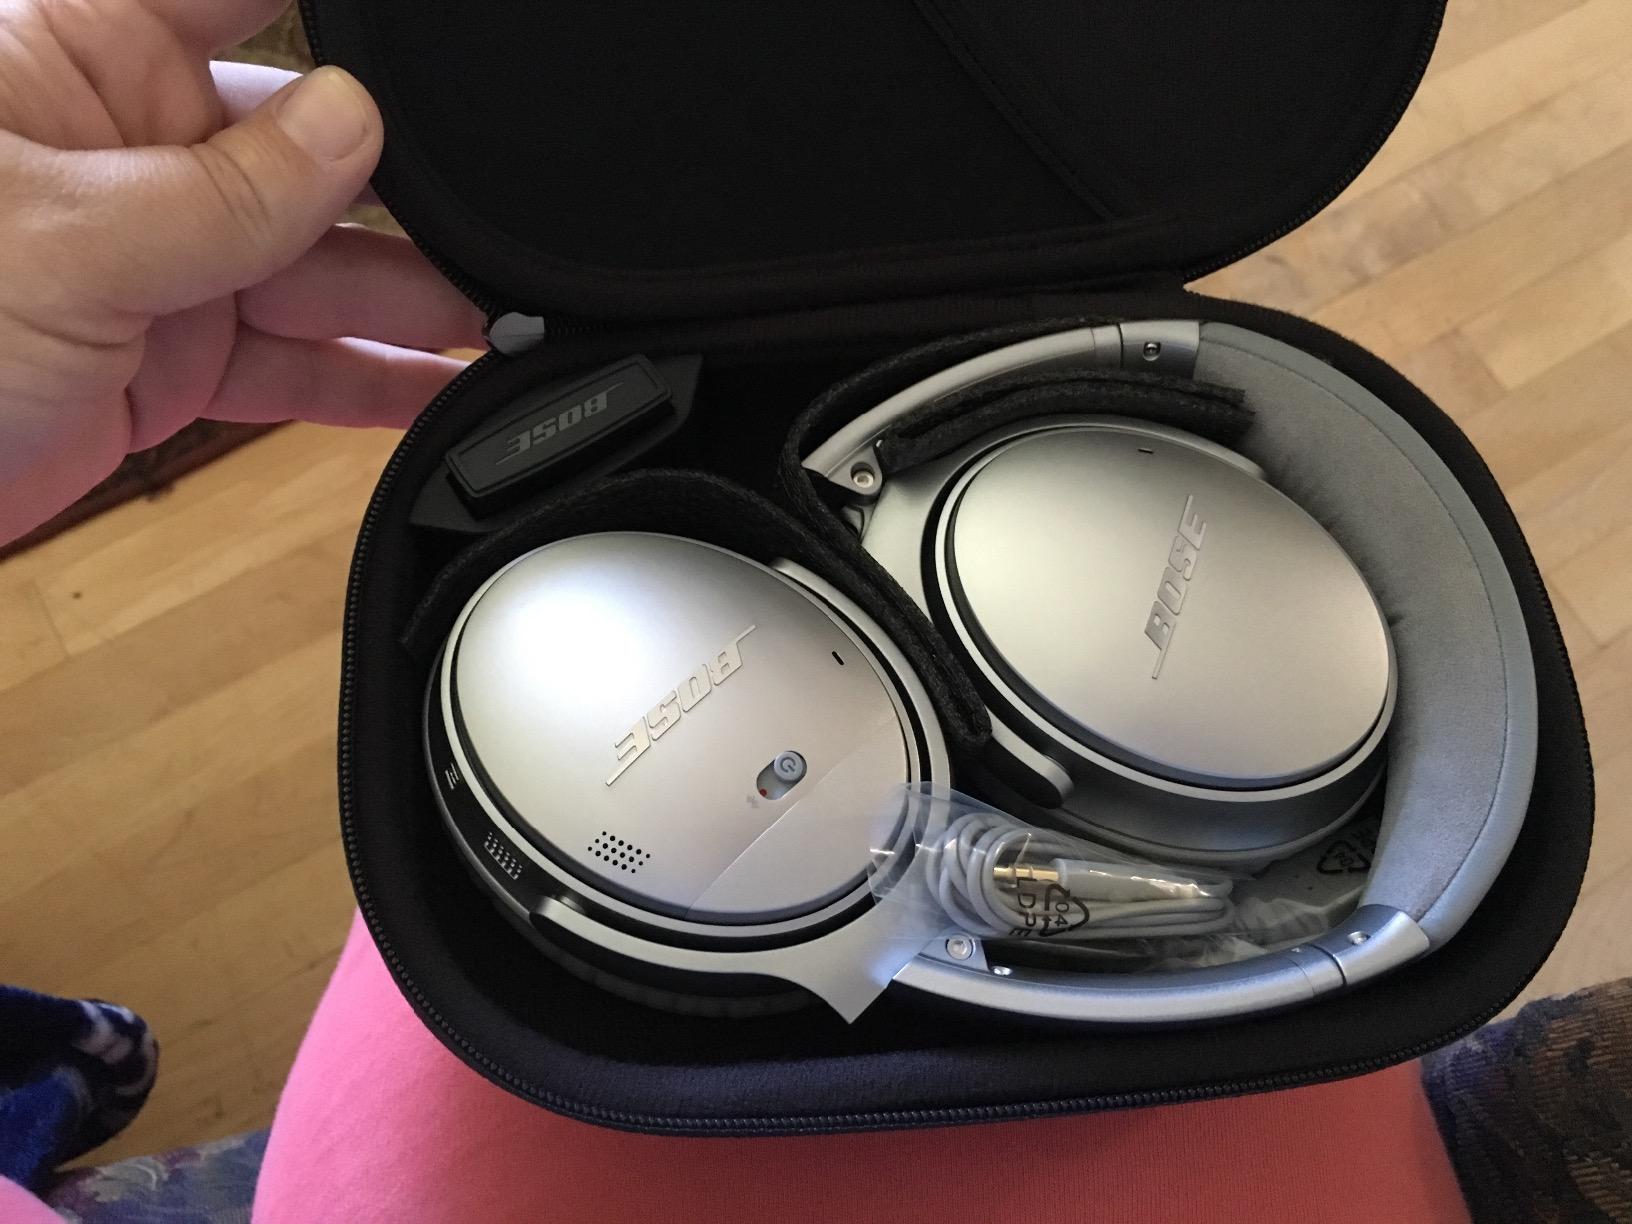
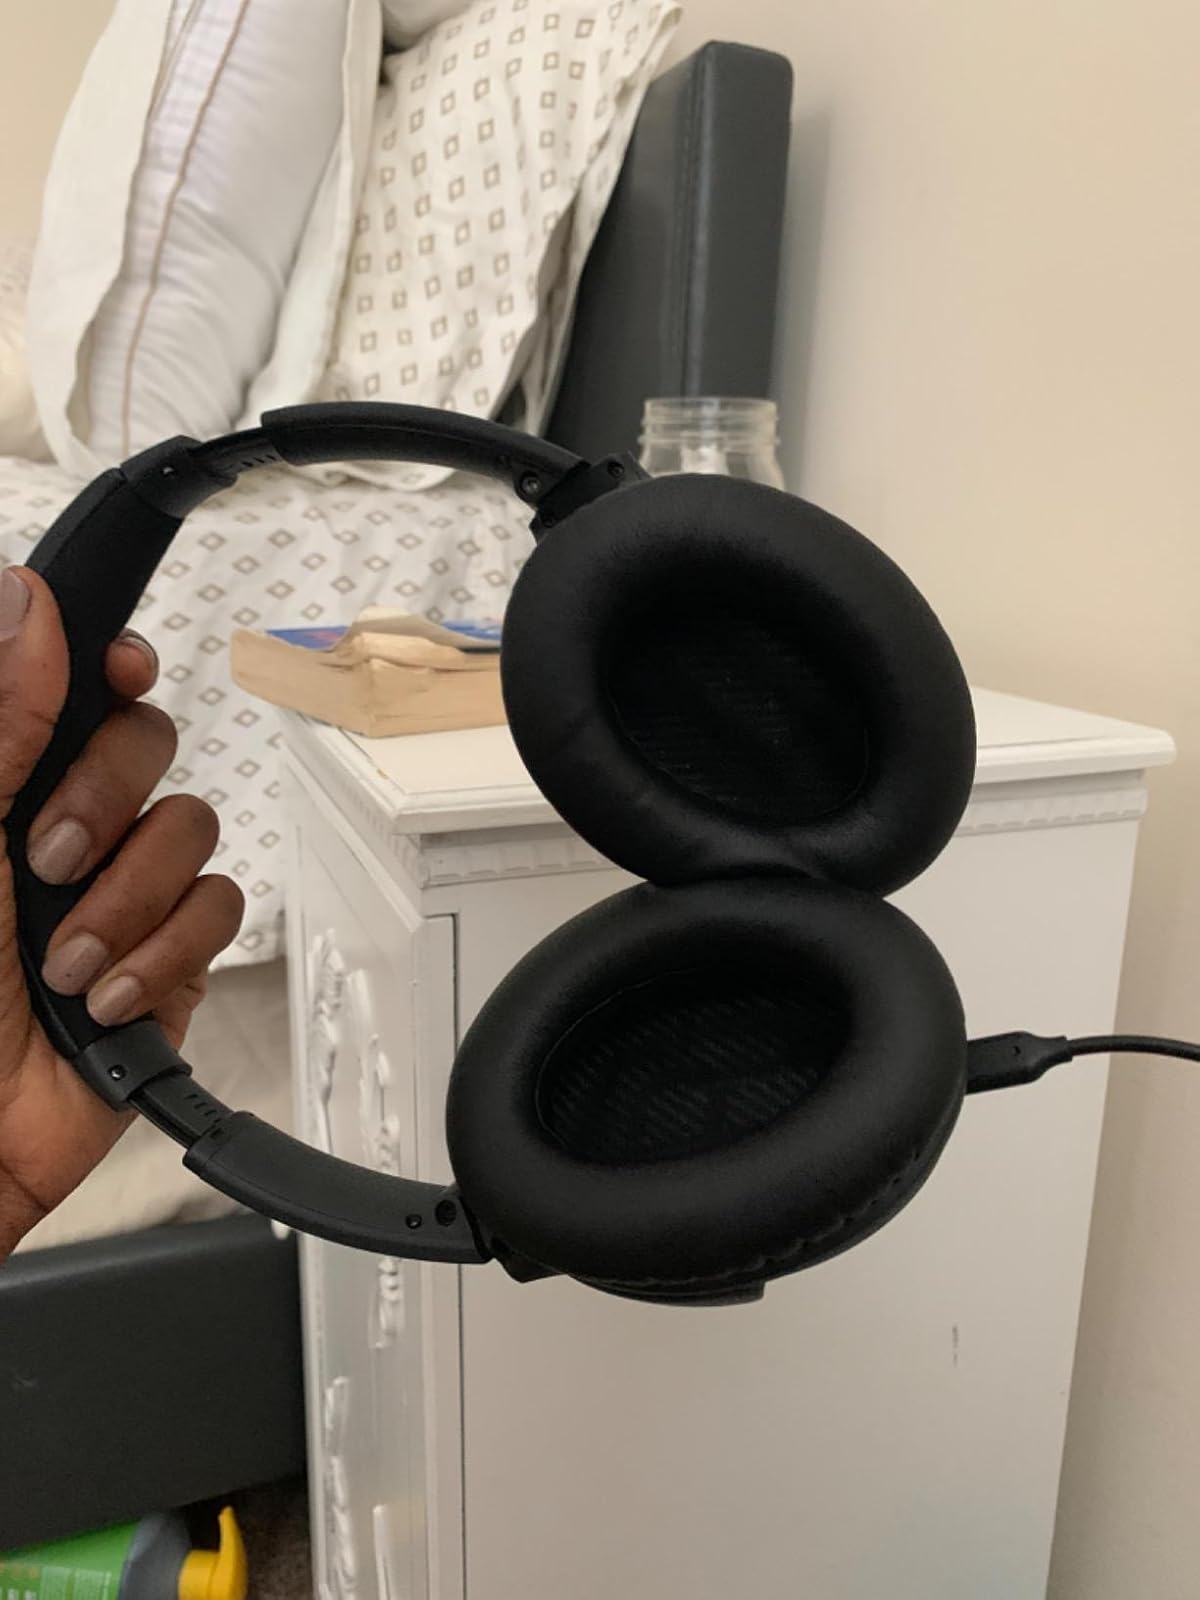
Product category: headphones
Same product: no